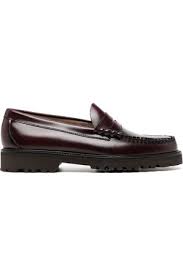
Label: Boat